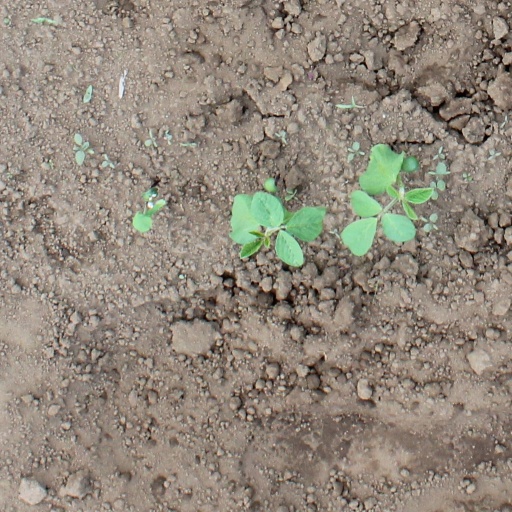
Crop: soybean